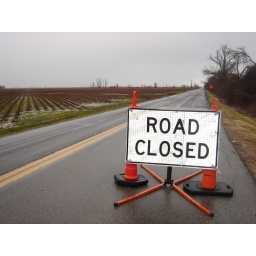
KOMU 8's Liz Gelardi goes around this sign to meet up with Boone Electric crews down the road